Postage stamps and postal history of Hungary

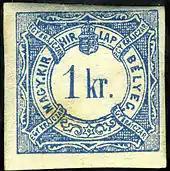
An 1868 newspaper stamp of Hungary

After the failed revolution of 1848, the Hungarian post was reabsorbed into Austrian administration. Franz Joseph I issued a Postal Patent on 26 December 1850, which restored pre-1848 conditions. There were several developments in the next few years, including the unification of normal and mail-coach delivery, and the introduction of stamps and of money orders in 1850. From 1855 letters were delivered to home addresses, trains started to carry letters, and express delivery was introduced in 1859. Postage stamps were issued for the dual monarchy of Austria-Hungary on 1 June 1867 in eight values along with one 1 Kreuzer ( in Hungarian) newspaper stamp. Stamps of Austria were withdrawn from the Kingdom of Hungary on 31 May 1867. The dual monarchy stamps were in use there for just over one year.